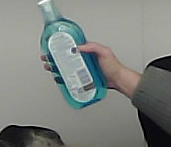
Product: sensodyne_mouthwash